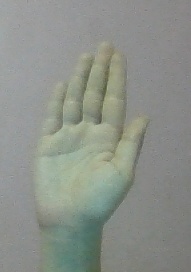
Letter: seen